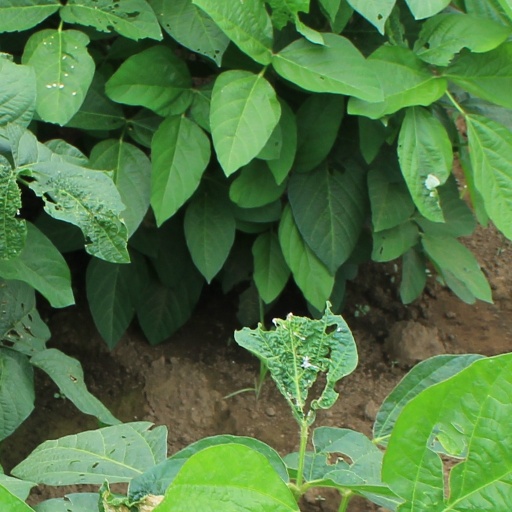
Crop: soybean